2018 Boise State Broncos football team

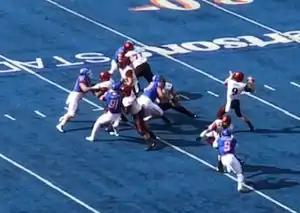
Boise State on defense in the 2nd quarter.

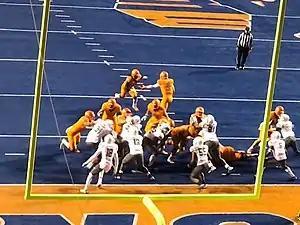
Alexander Mattison receiving a hand off that led to his 2nd quarter touchdown.

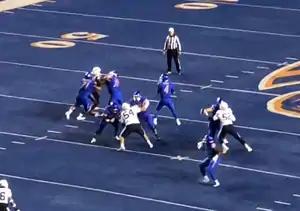
Brett Rypien throwing a pass during the 2nd quarter.

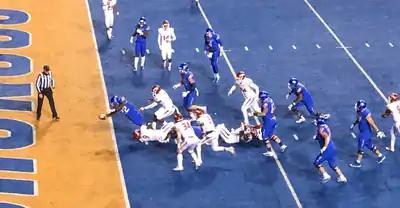
Alexander Mattison scoring a 3rd quarter TD.

Quarterback Brett Rypien broke the Mountain West record for passing yards in a career, which now stands at 12,924 yards. The previous record was 12,690 set by Ryan Lindley of San Diego State in 2011. He also broke the Mountain West career completions record, also previously held by Lindley, and now has 981 career completions.